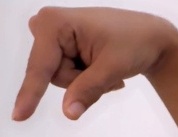
ASL sign: Q